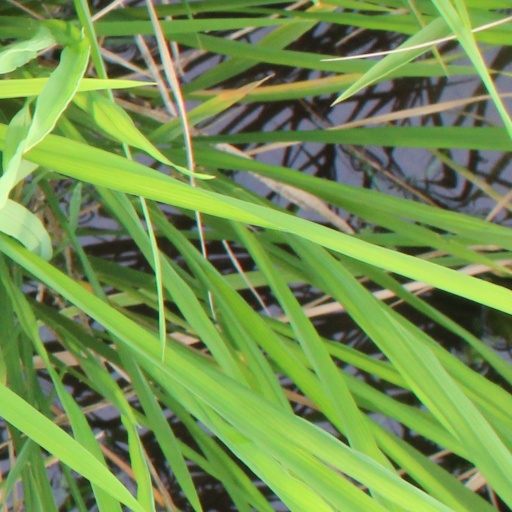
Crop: rice